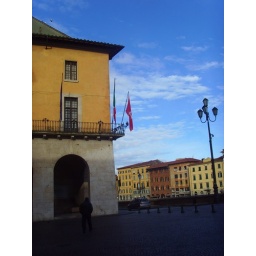
Building against a blue sky in Florence, Italy